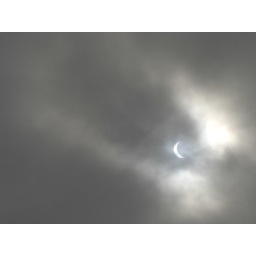
Solar eclipse, natural filiter by cloud, small blue sky and gradient light.